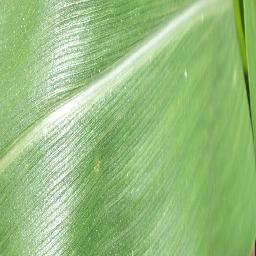
Label: Corn_(Maize)___Healthy